Jason Terry

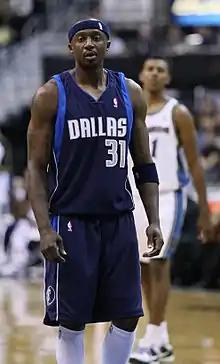
Terry with the Mavericks in 2009

Jason Eugene Terry (born September 15, 1977) is an American professional basketball coach and former player who is an assistant coach for the Utah Jazz of the National Basketball Association (NBA). He played 19 seasons in the NBA as a combo guard and is also known by the initialism "the Jet". With the Dallas Mavericks, Terry won the NBA Sixth Man of the Year Award in 2009 and an NBA championship in 2011. As of June, 2025, Terry has made the eleventh-most three-point field goals in NBA history.